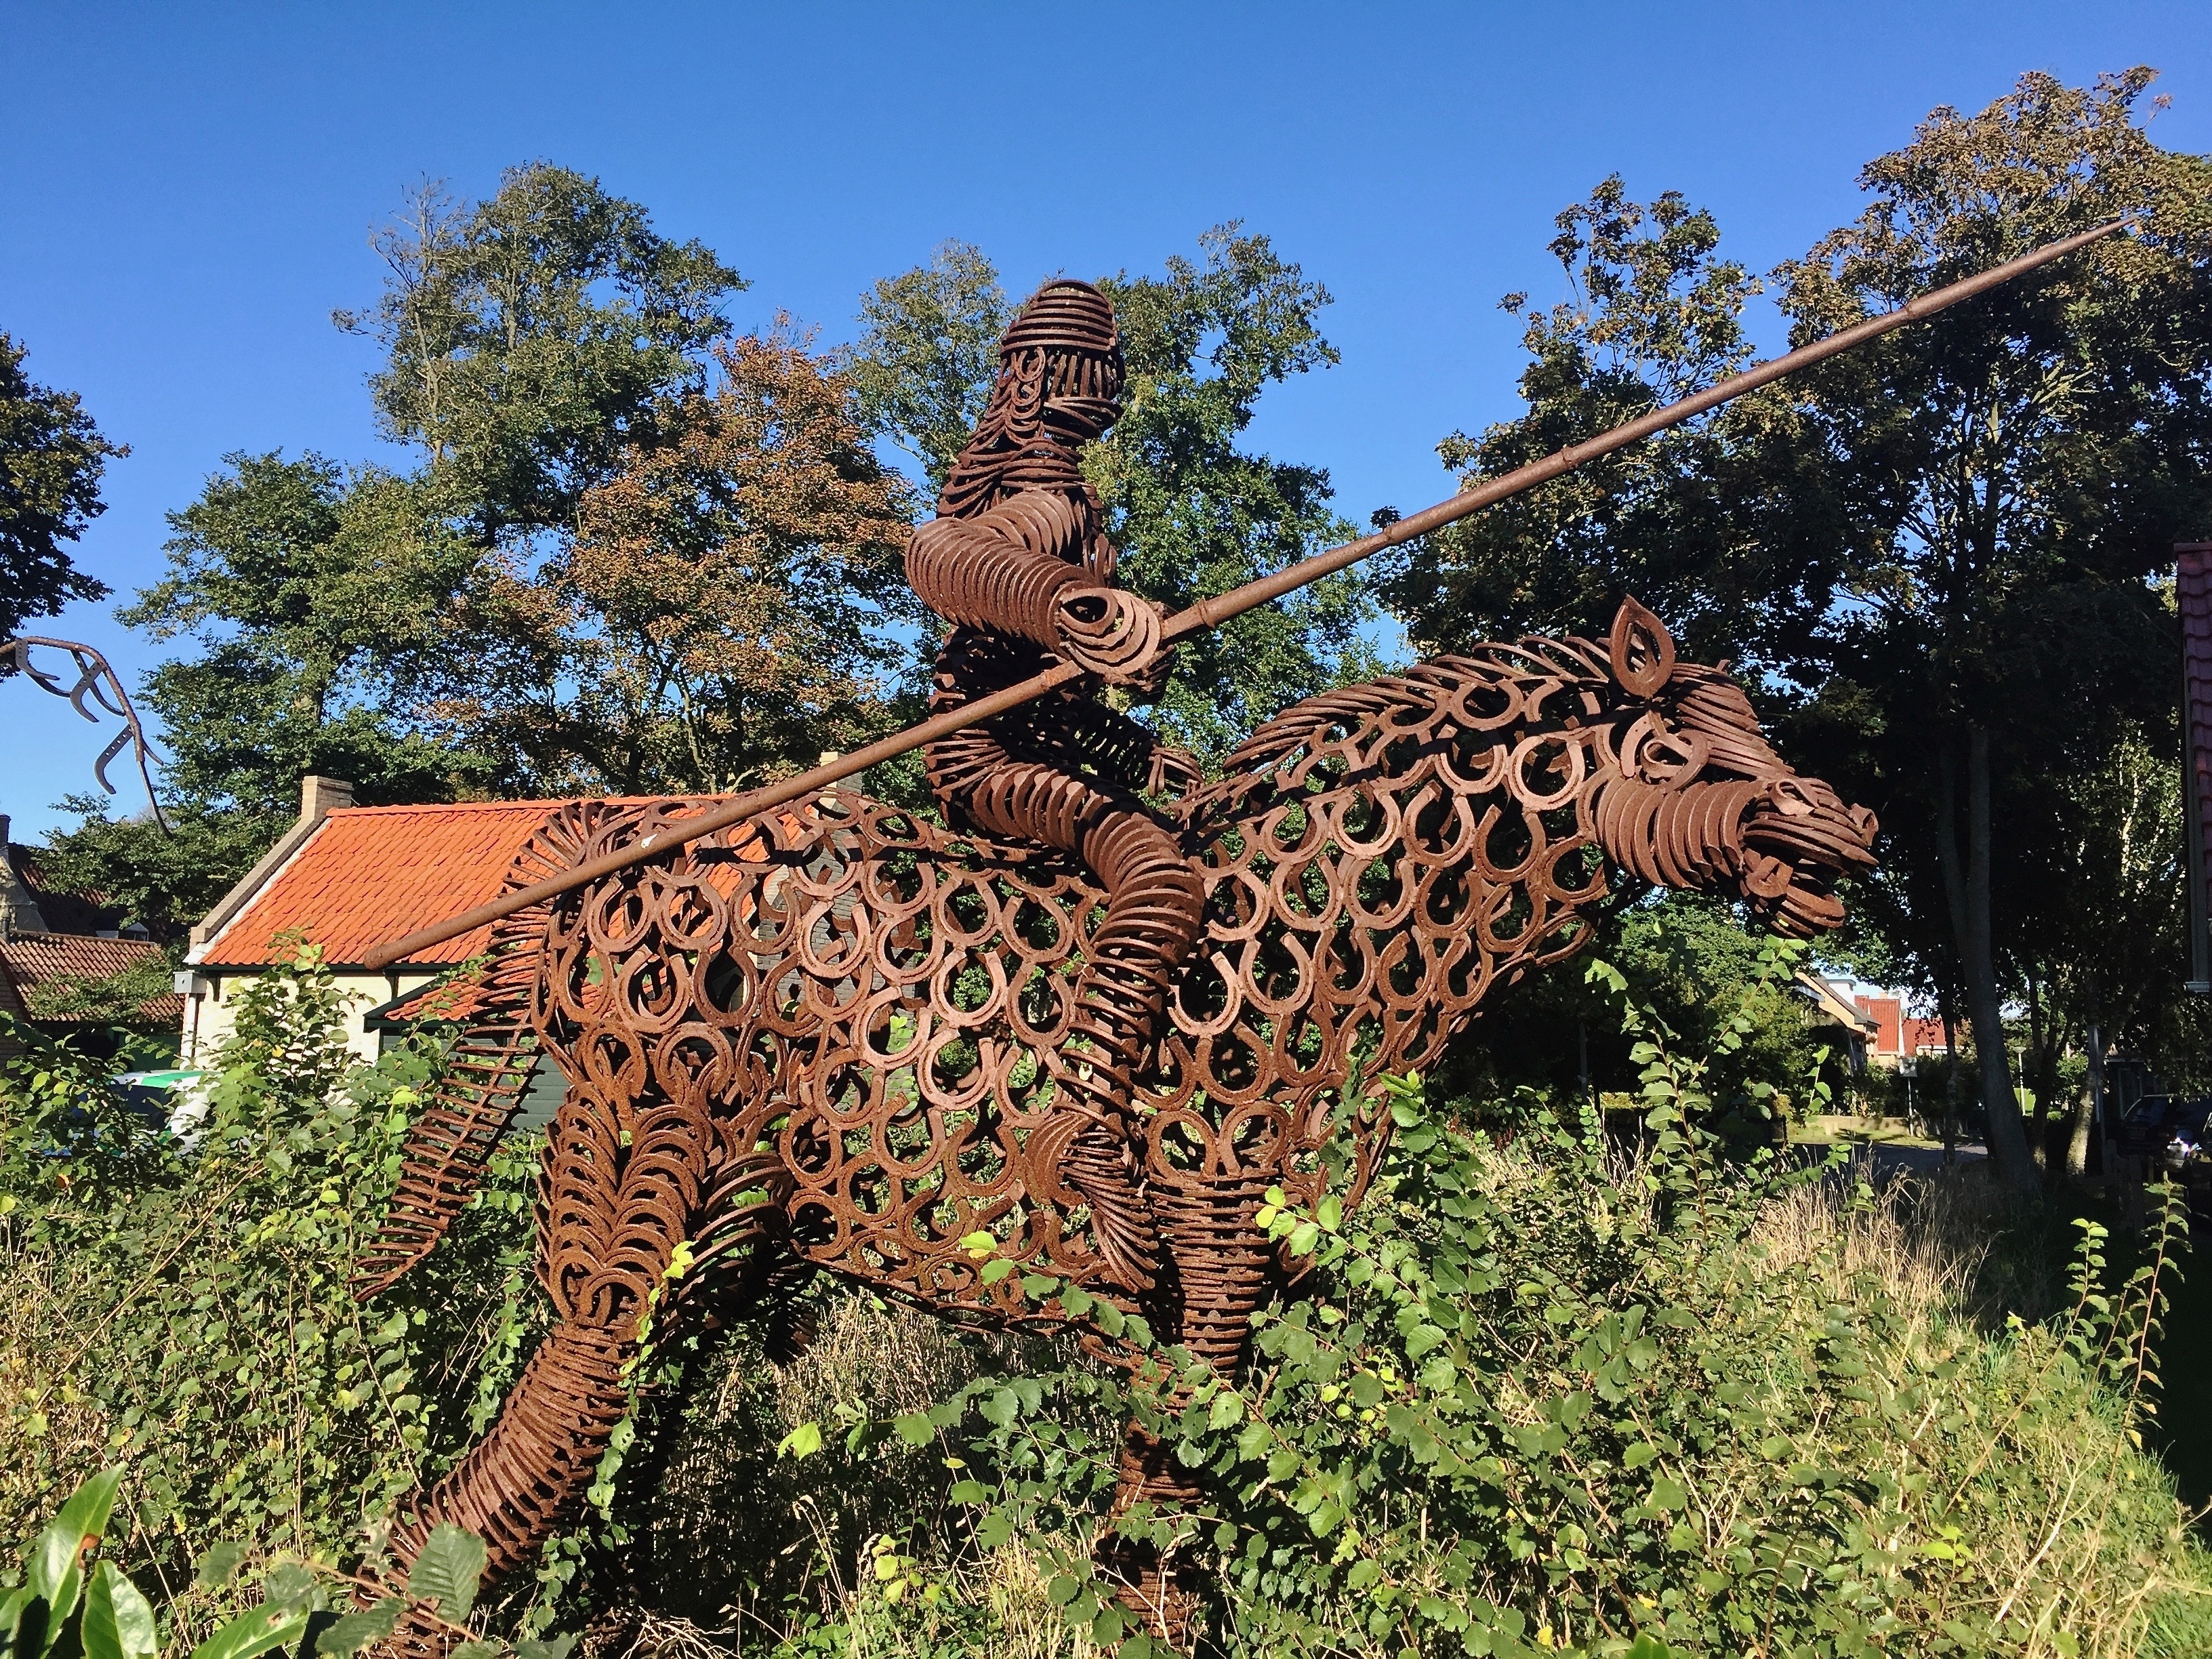
wildlife, statue, jungle, horse, ride, fauna, savanna, artwork, giraffe, netherlands, horseshoe, ameland, giraffidae